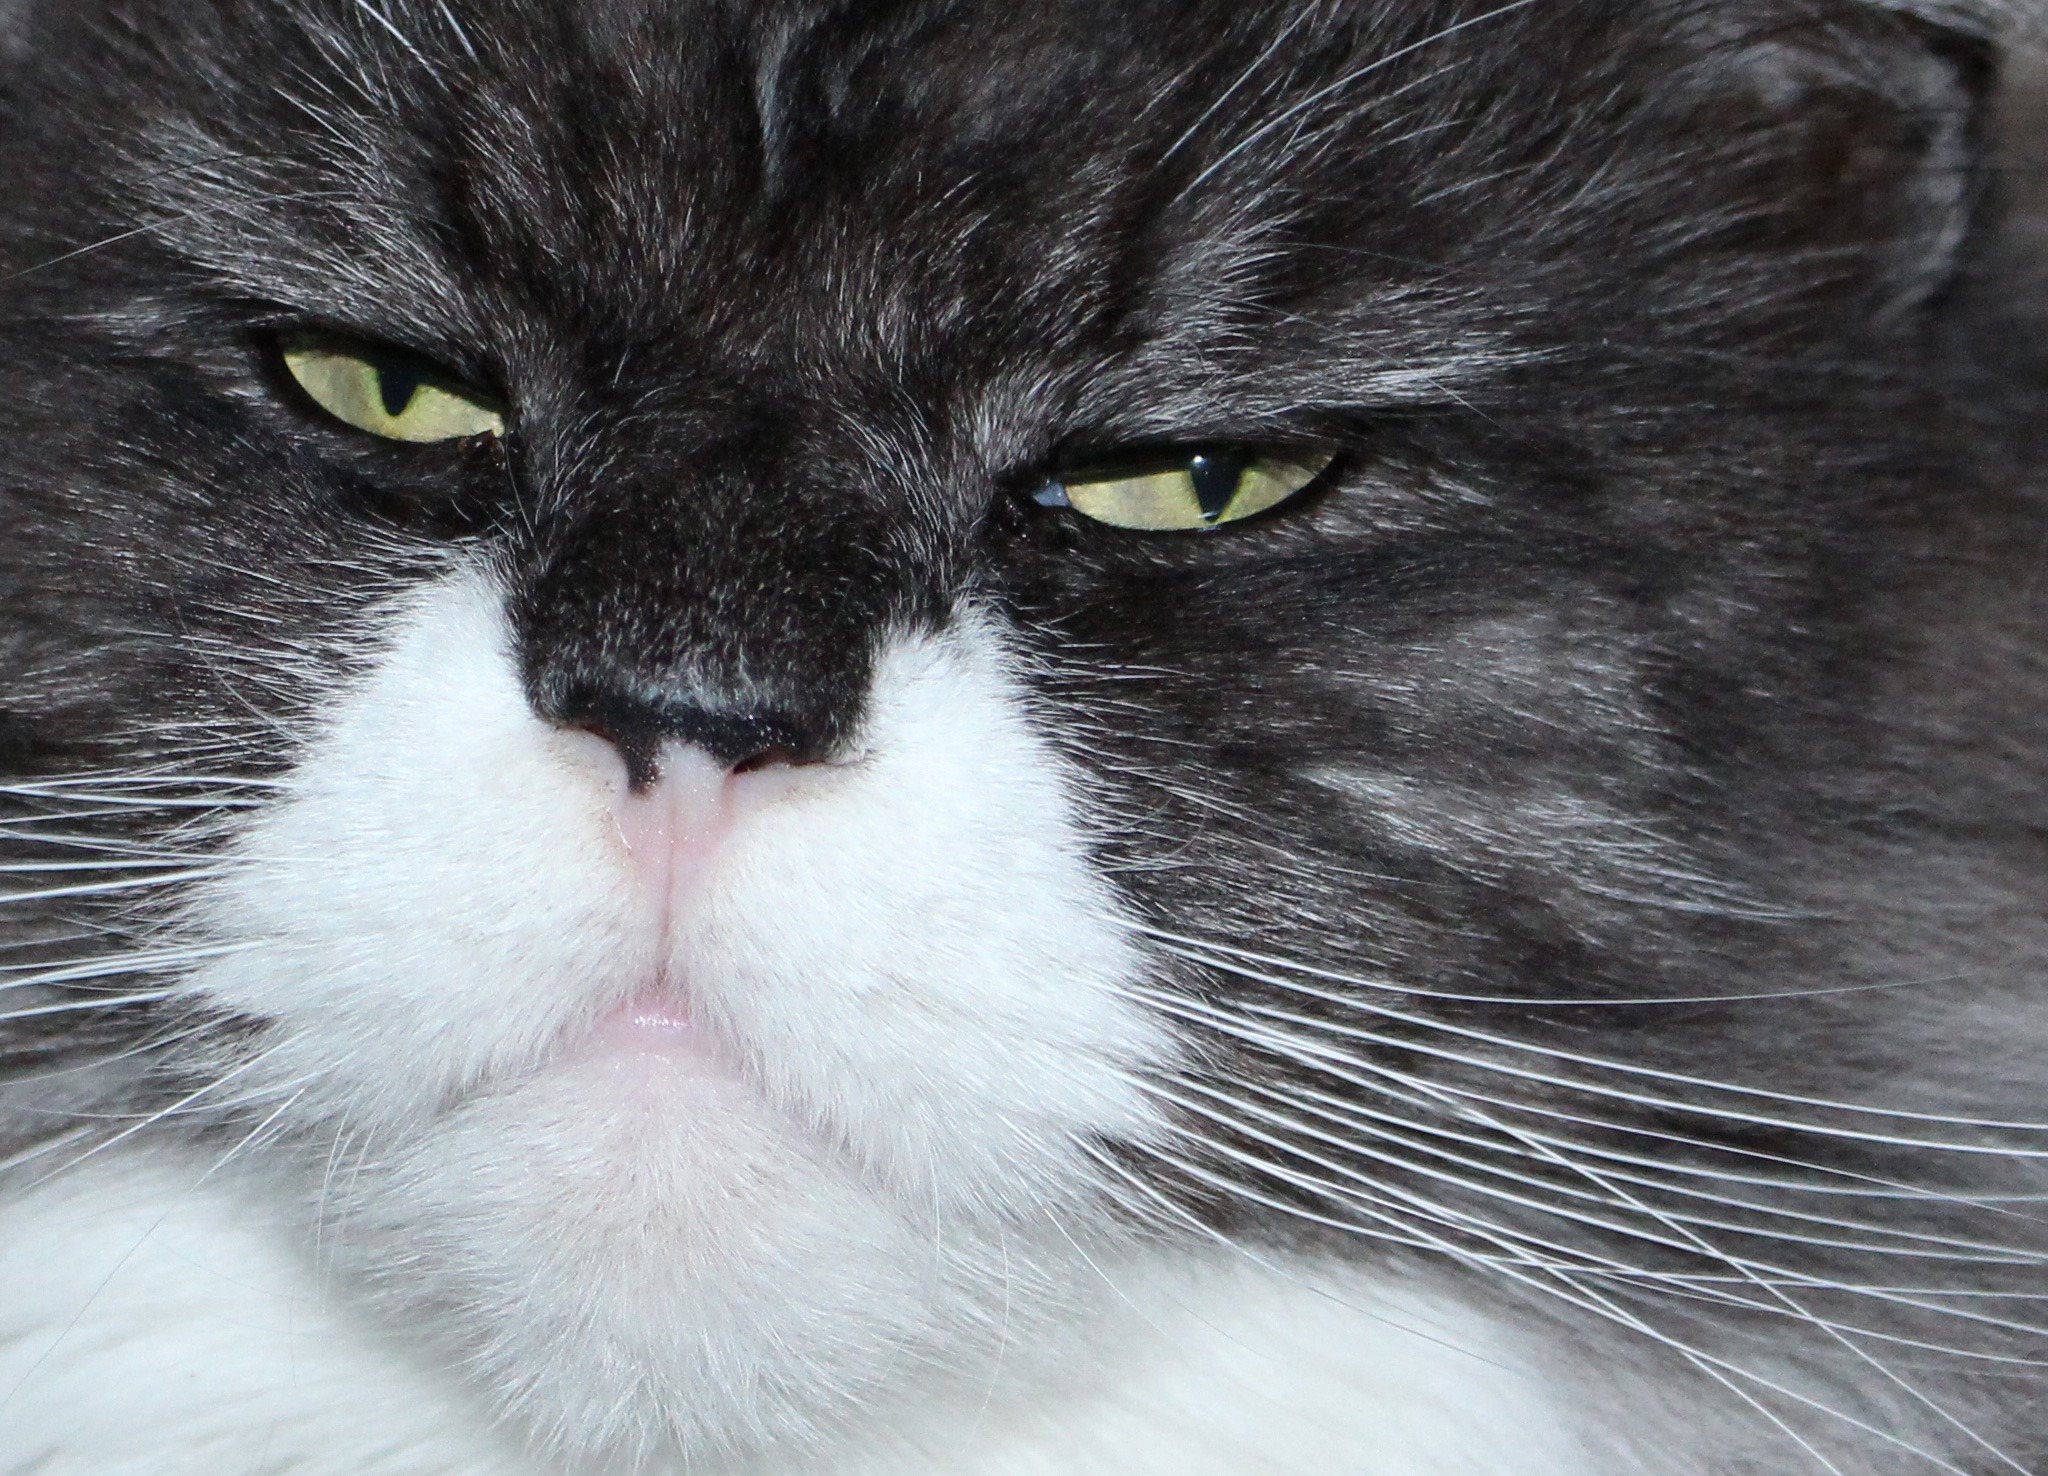
nature, wildlife, fur, cat, black cat, fauna, close up, nose, whiskers, snout, eye, animals, organ, maine coon, cat face, longhair cat, norwegian forest cat, small to medium sized cats, cat like mammal, domestic short haired cat, domestic long haired cat